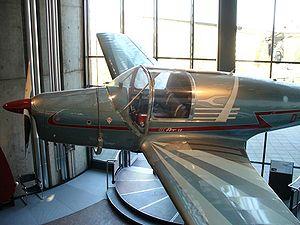
L'Arado Ar 79 est un avion de sport et de tourisme allemand de l'entre-deux guerres. Utilisé par la Luftwaffe comme avion de liaison, il a fait l'objet d'une tentative de modernisation dans les années 1950.
La Seconde Guerre mondiale est la première guerre où les avions militaires furent utilisés de façon intensive, devenant un élément essentiel de la doctrine militaire. Certains avions, bien que conçus et utilisés pendant l'entre-deux-guerres, particulièrement au cours de la guerre d'Espagne ont été réunis ici car ils ont été rendus célèbres par leur action au cours de la Seconde Guerre mondiale. Les noms officiellement attribués à certains avions, figurent à côté de leur désignation en italique.